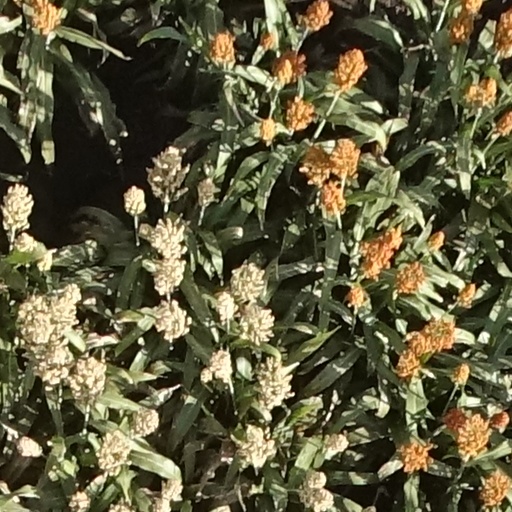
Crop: sorghum